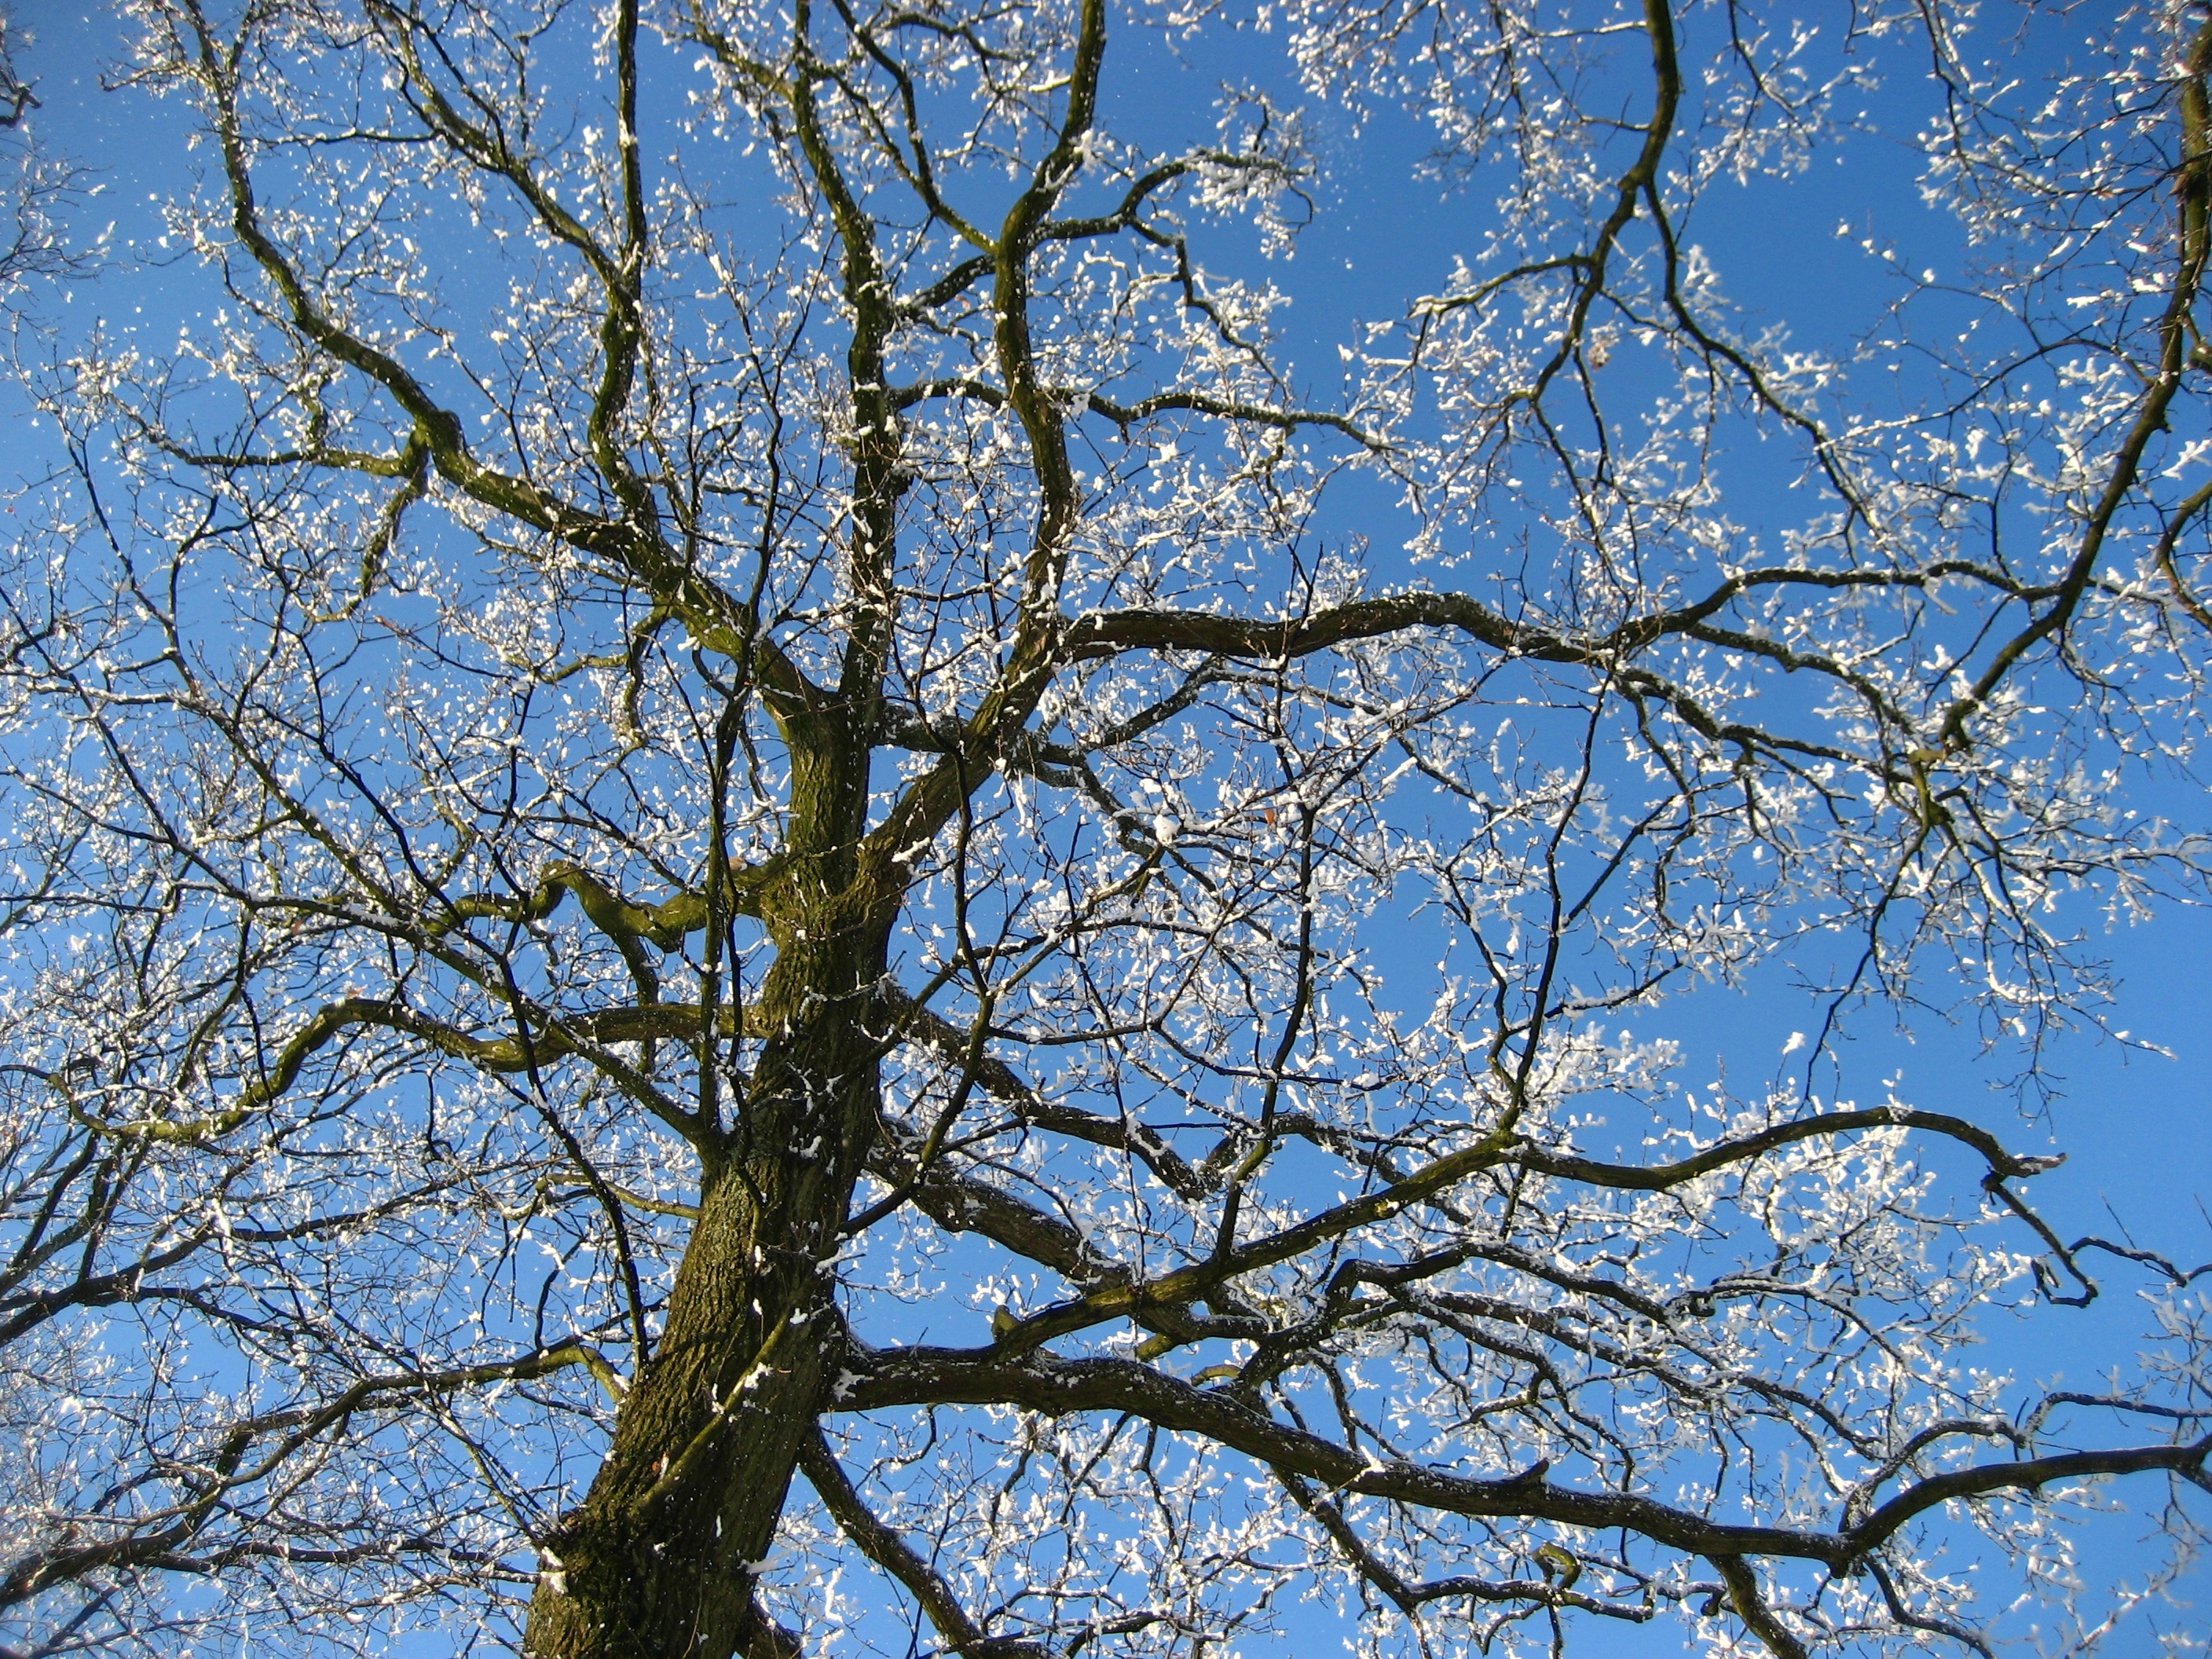
tree, nature, branch, blossom, winter, plant, sky, sun, sunlight, leaf, flower, spring, blue, season, woody plant